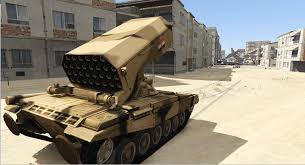
Label: TOS-1